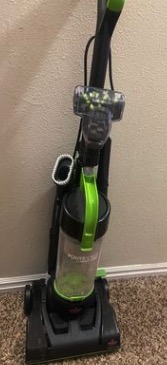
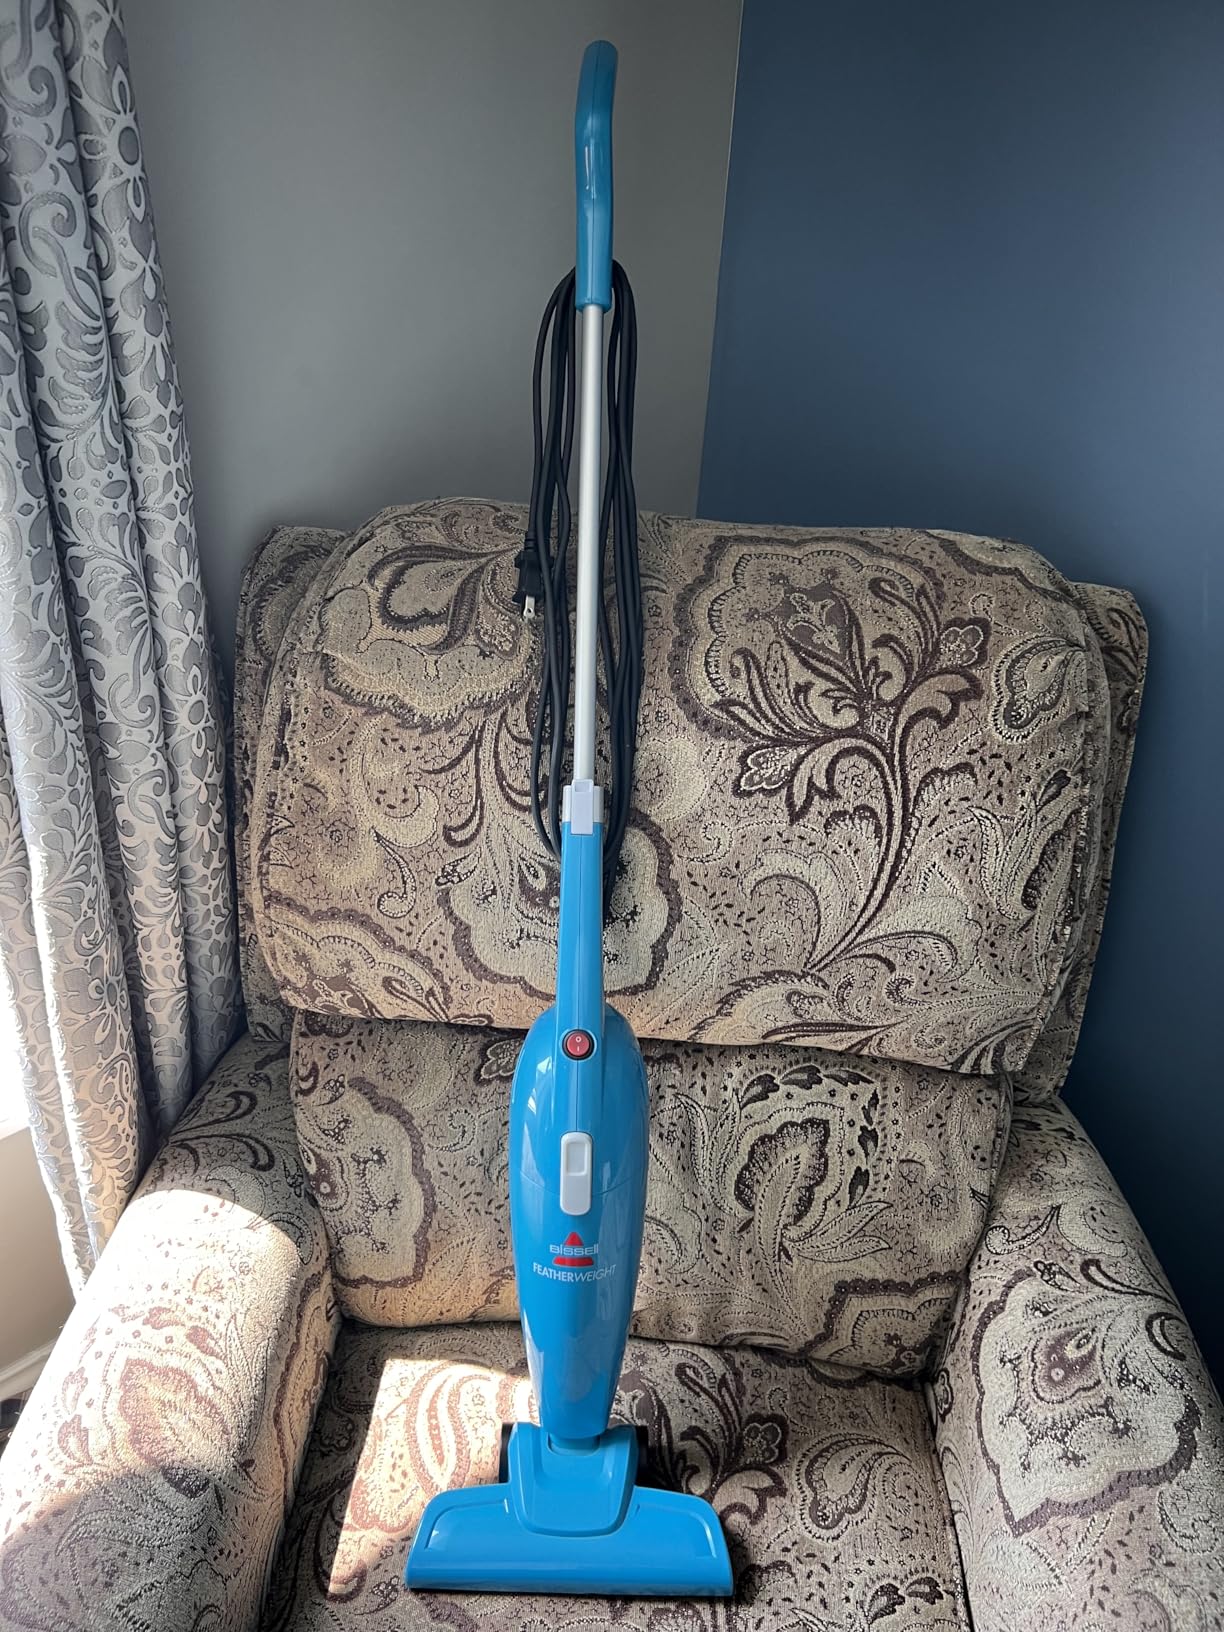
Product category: items_vacuum
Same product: no